Marlborough Road tube station

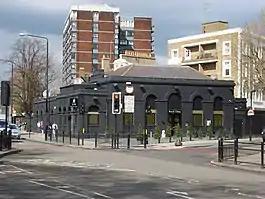
The station building in 2008

Marlborough Road is a disused London Underground station in St John's Wood, northwest London NW8, England. It opened in April 1868 on the Metropolitan & St. John's Wood Railway, the first northward extension from Baker Street of the Metropolitan Railway (now the Metropolitan line). It is located at the junction of Finchley Road and Queen's Grove.